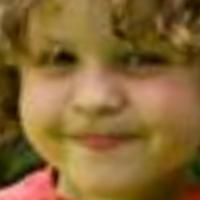
Age group: age 01-10